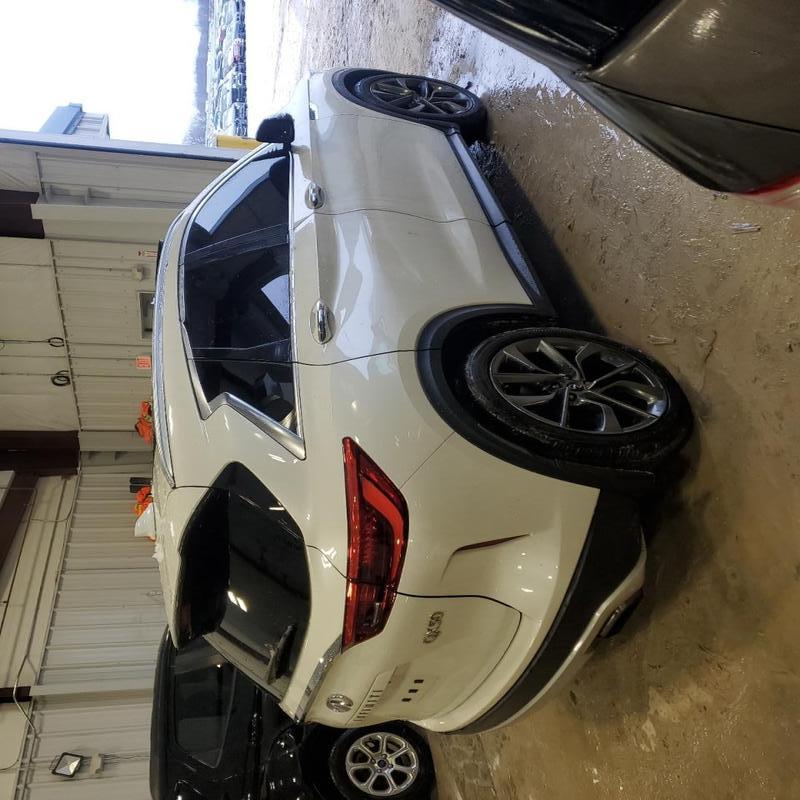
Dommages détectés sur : aile avant droite, porte avant droite, porte arrière droite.
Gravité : mineur